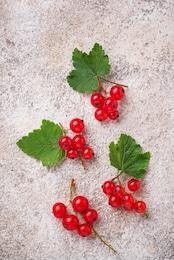
Label: redcurrant